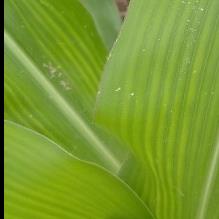
Crop: Maize
Condition: stripe-d